Helenus (son of Priam)

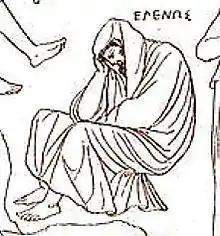
Sketch Illustration of Helenus

In the earliest sources, Helenus and his sister Cassandra were given the power of prophecy by Apollo after their ears were licked by snakes. In other sources, Helenus was taught the power by Cassandra, but others generally believed his predictions. After gaining foresight, he was renamed from Scamandrius to Helenus by a Thracian soothsayer. Helenus predicted that if Alexander ("Paris") brought home a Greek wife (i.e. Helen), the Achaeans would pursue, and overpower Troy and slay his parents and brothers.